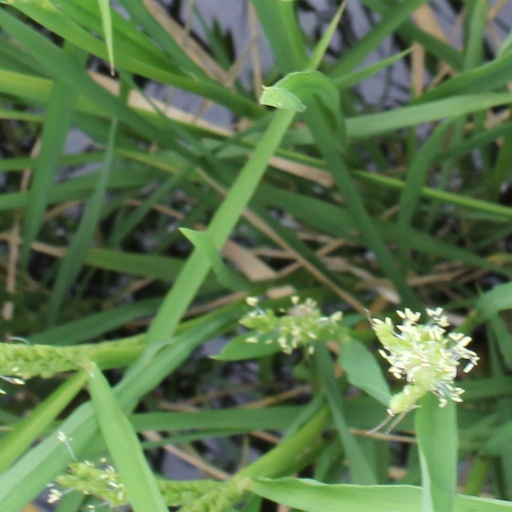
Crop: rice